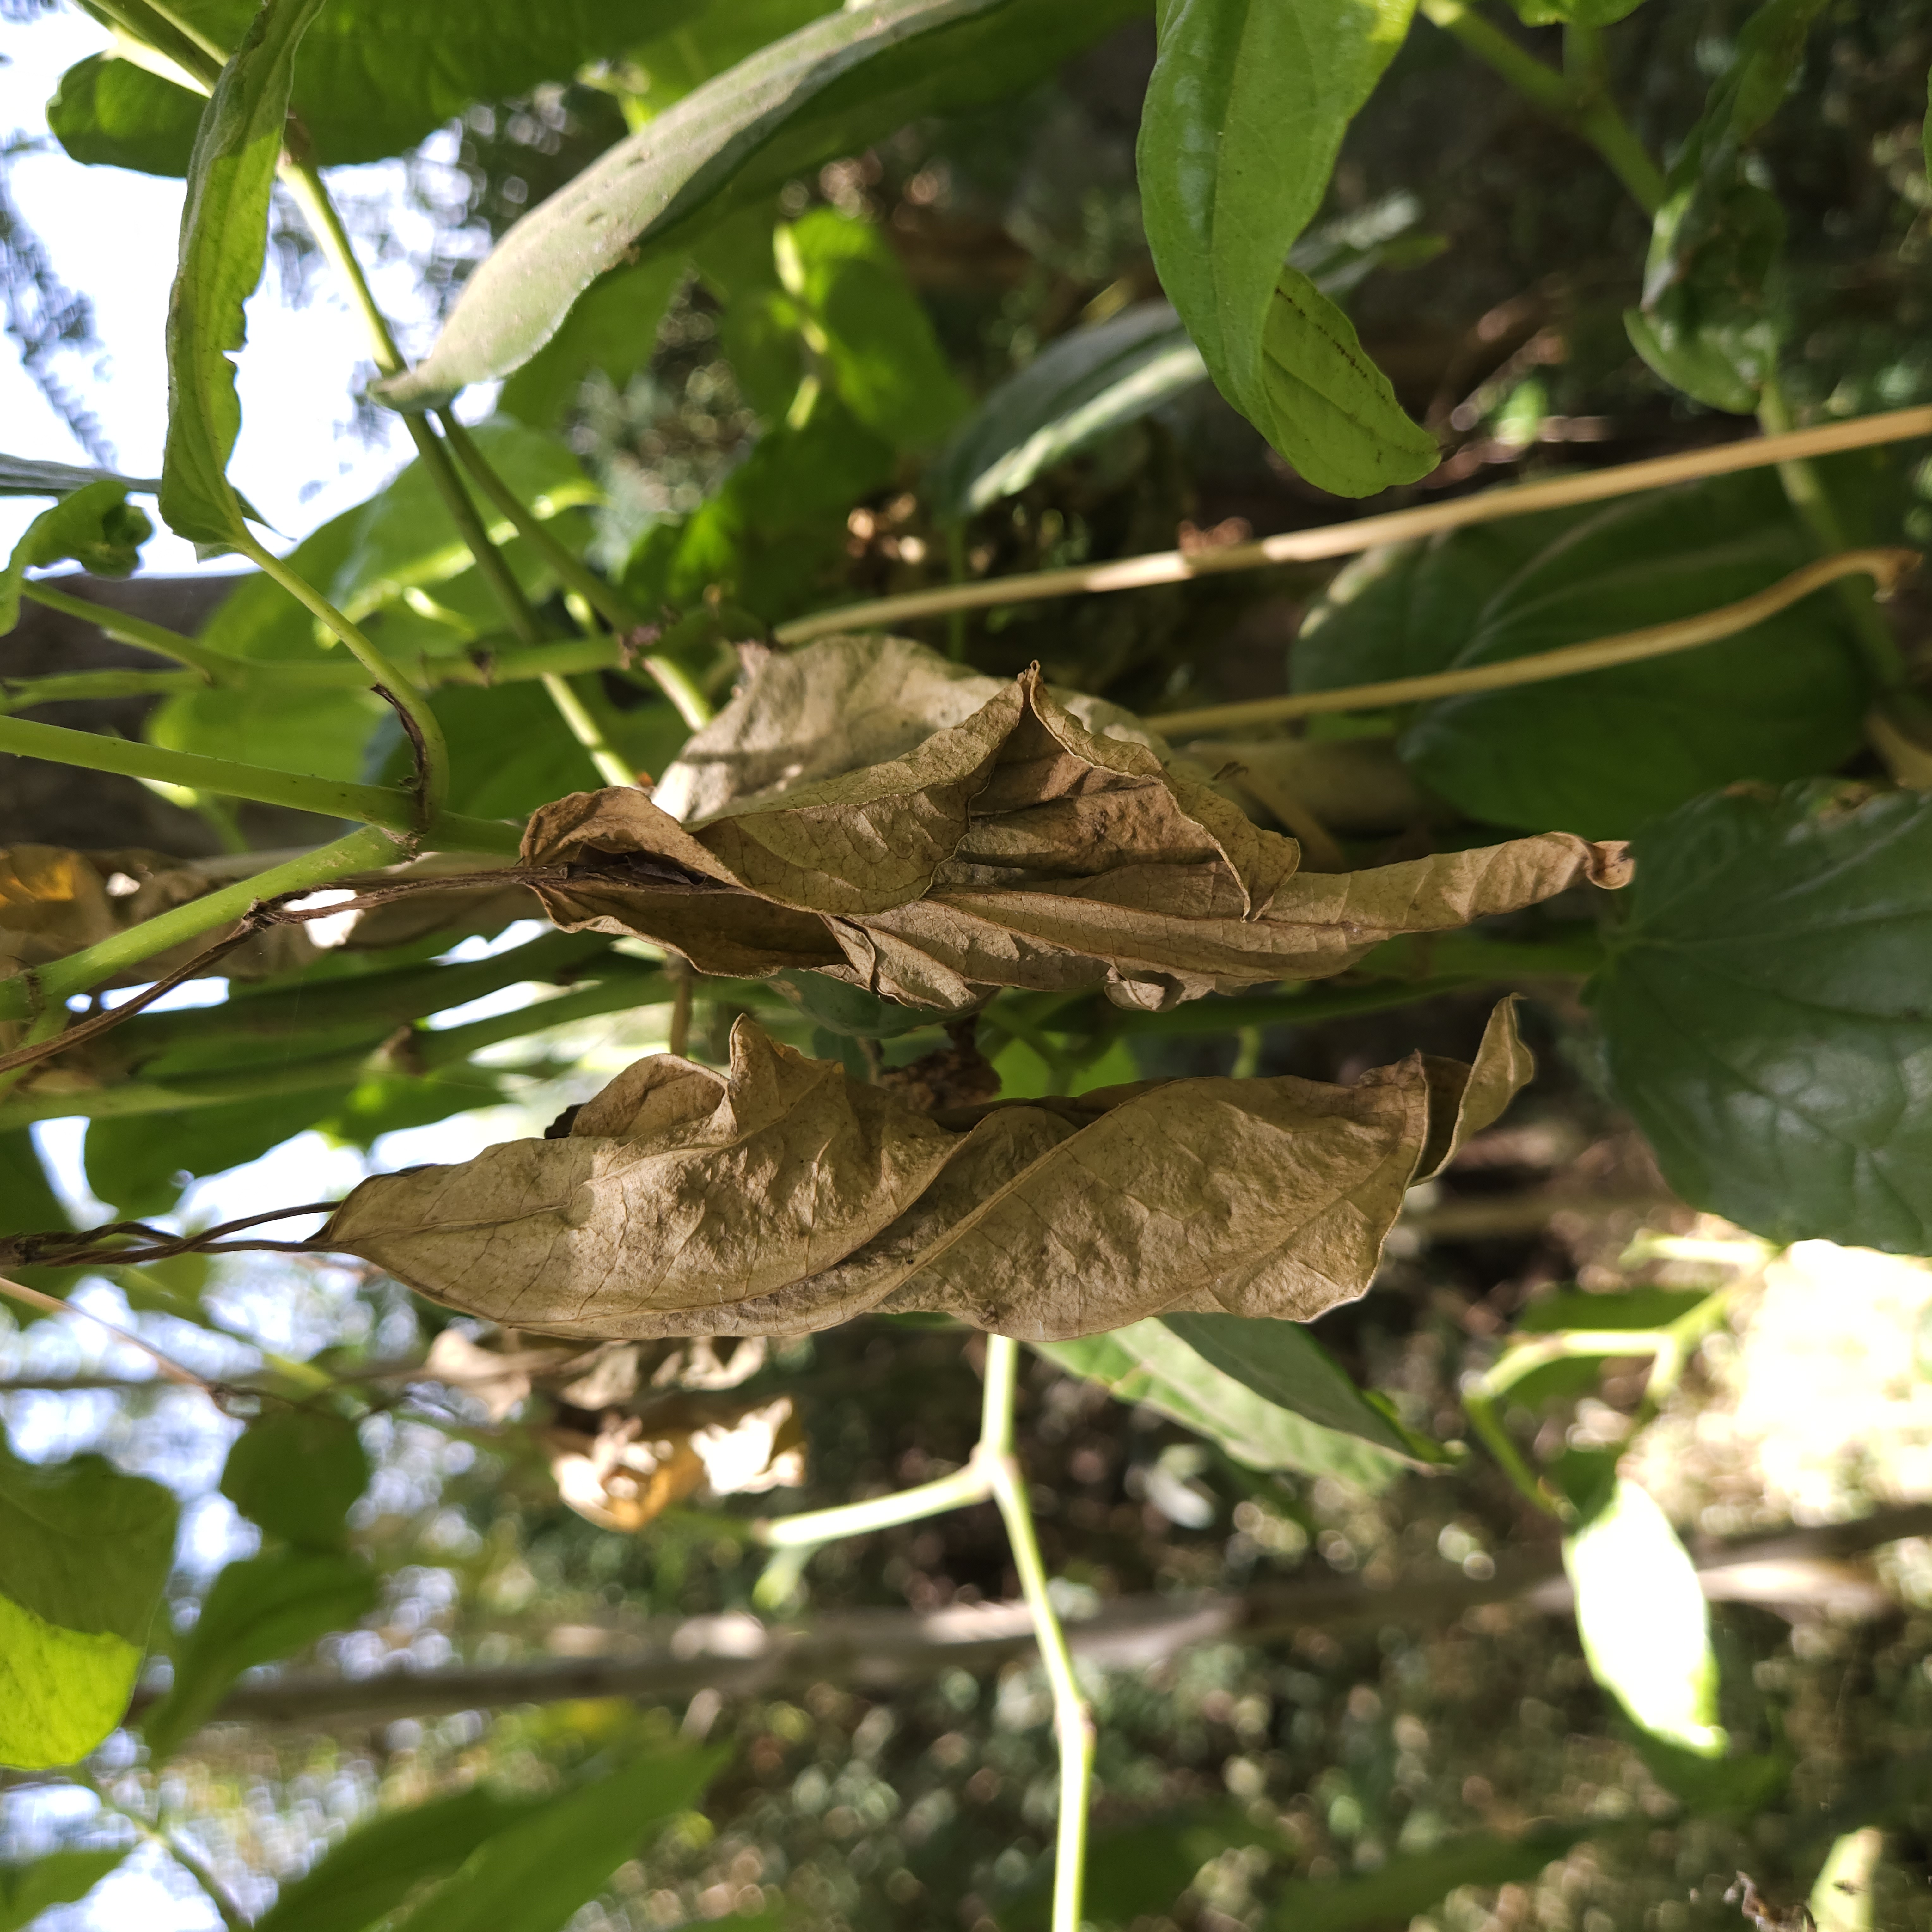
Label: Dried